Iamblichus

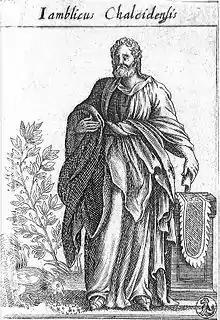

Iamblichus was a Neoplatonist philosopher who determined a direction later taken by Neoplatonism. Iamblichus was also the biographer of the Greek mystic, philosopher, and mathematician Pythagoras. In addition to his philosophical contributions, his is important for the study of the sophists because it preserved about ten pages of an otherwise unknown sophist known as the Anonymus Iamblichi.